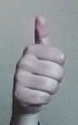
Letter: aleff